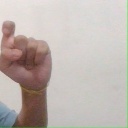
अक्षर: इ